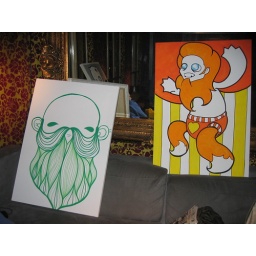
Some more lovely beardy lines from miss bollops &amp;amp; a lion boy in sexy knickers from Lispensie. Wheee!